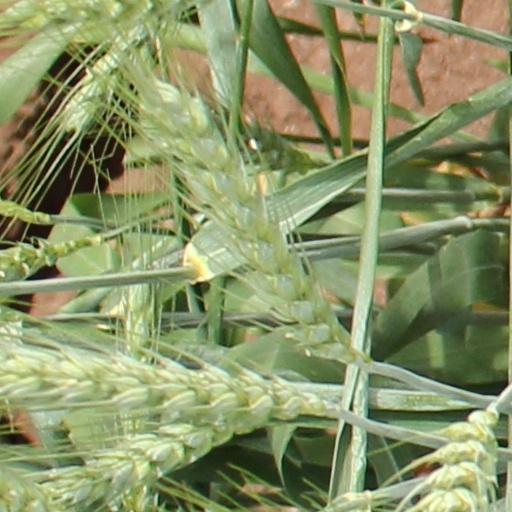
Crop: wheat